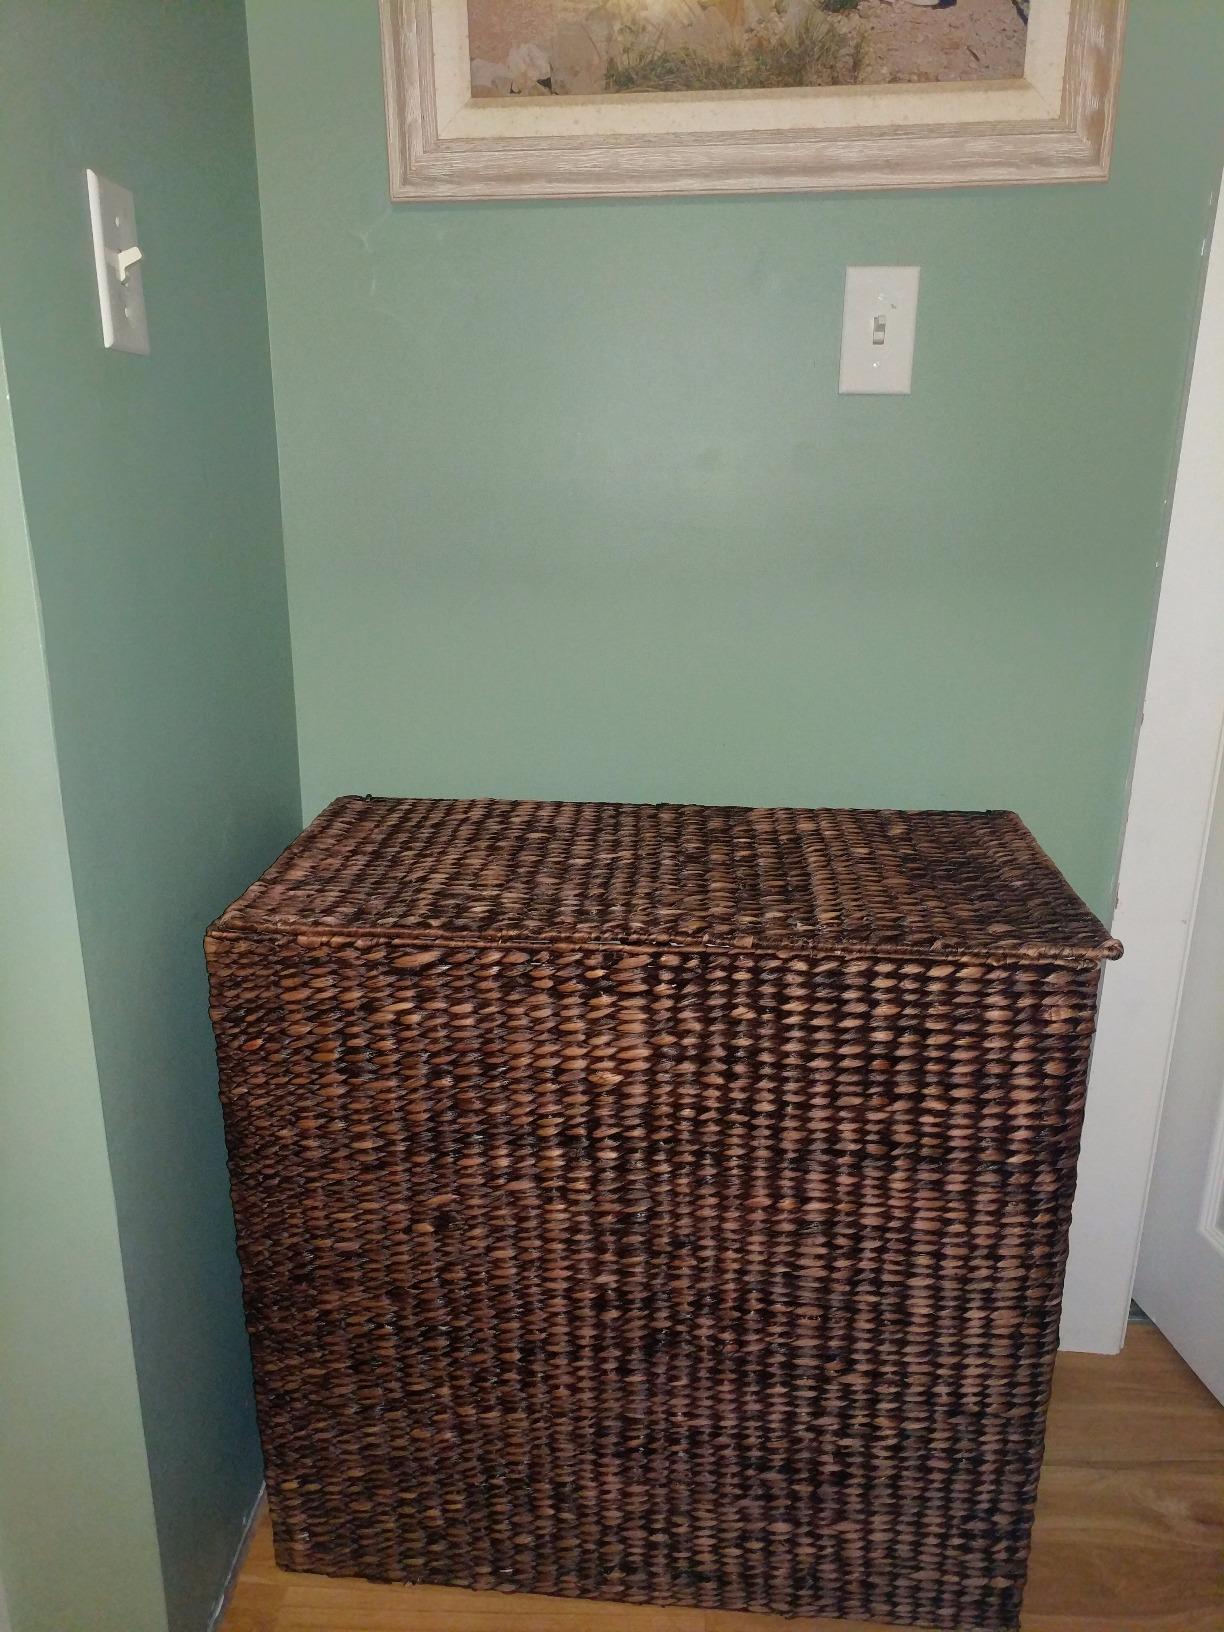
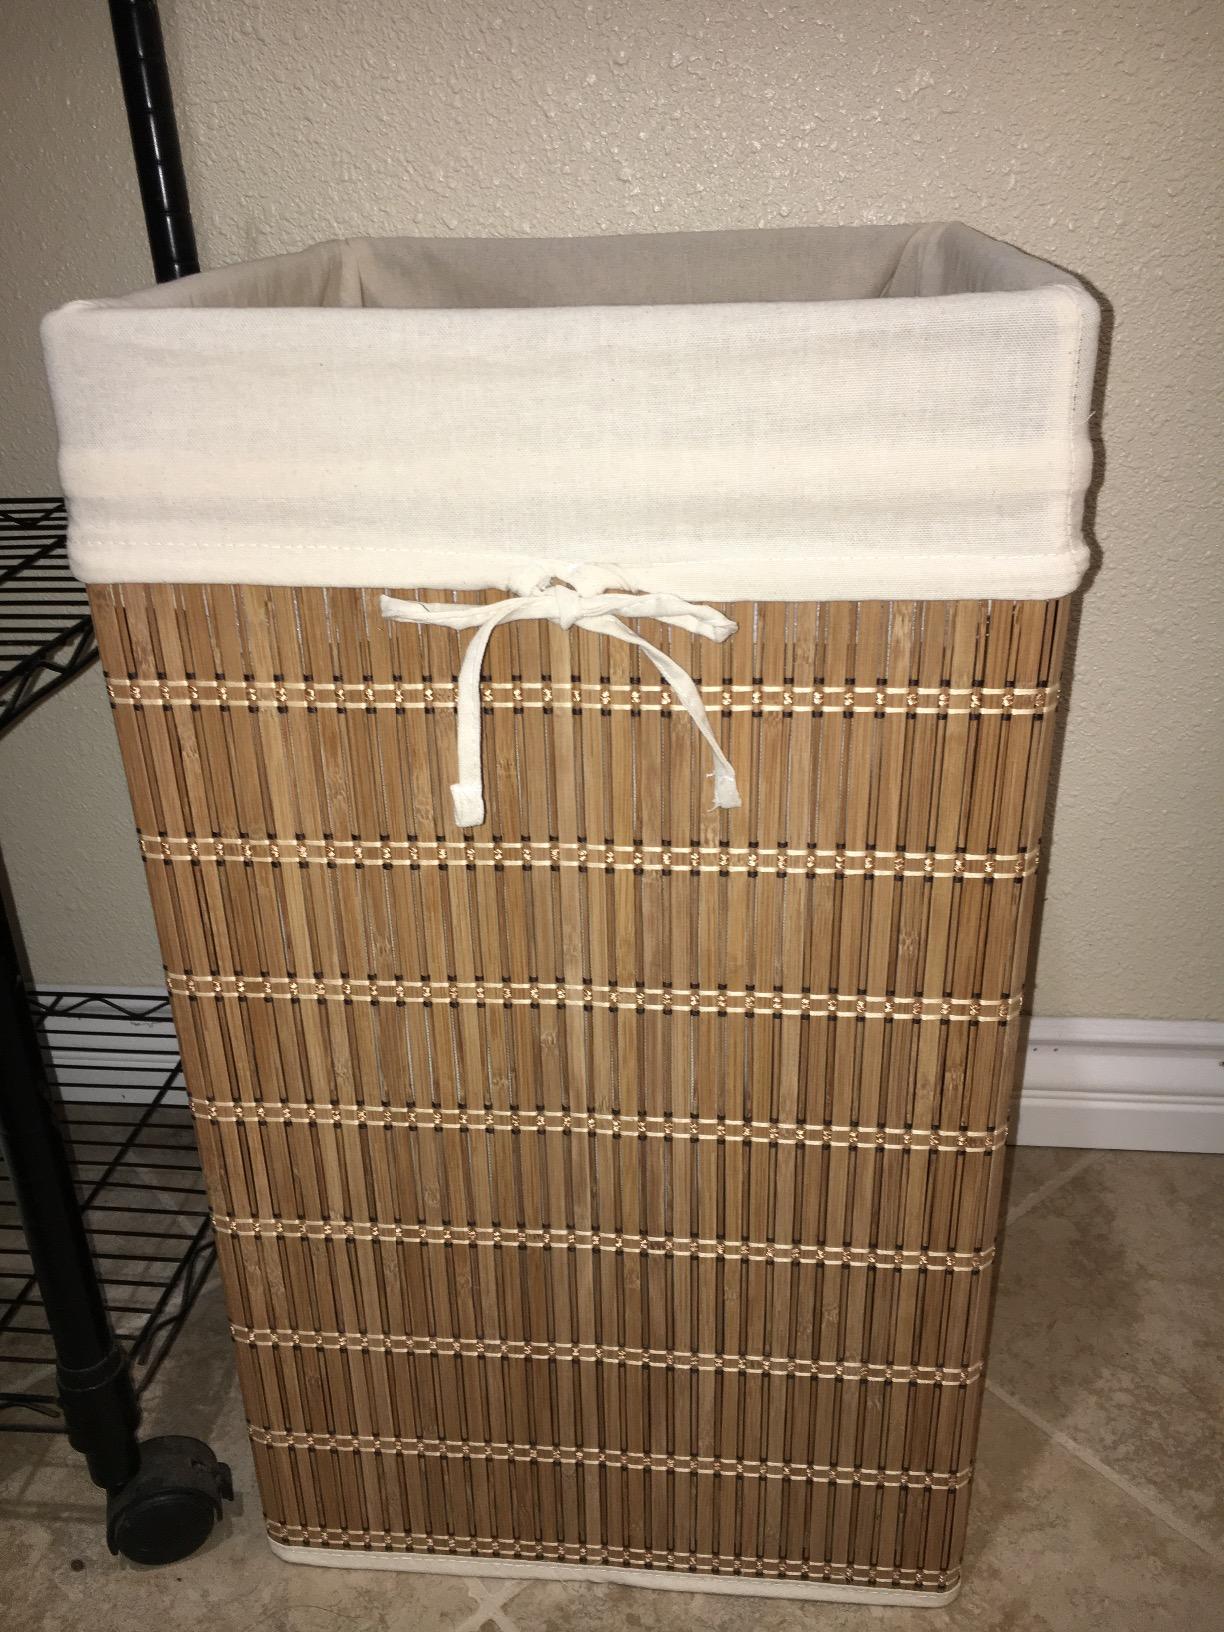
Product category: items_hamper
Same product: no